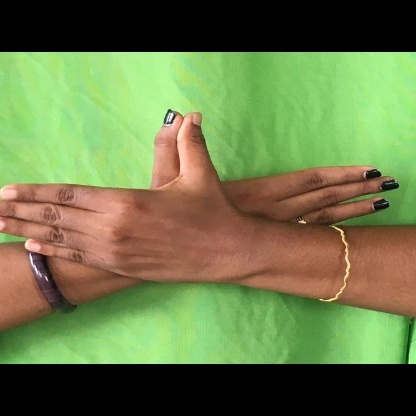
Mudra: Garuda